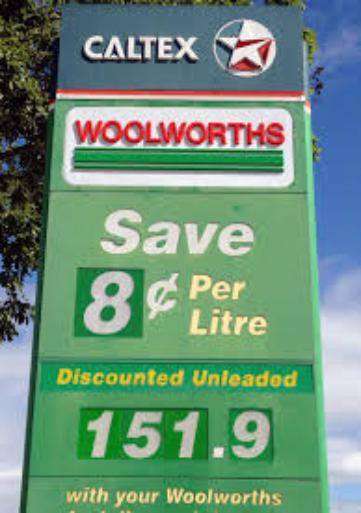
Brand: caltex woolworths
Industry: Others